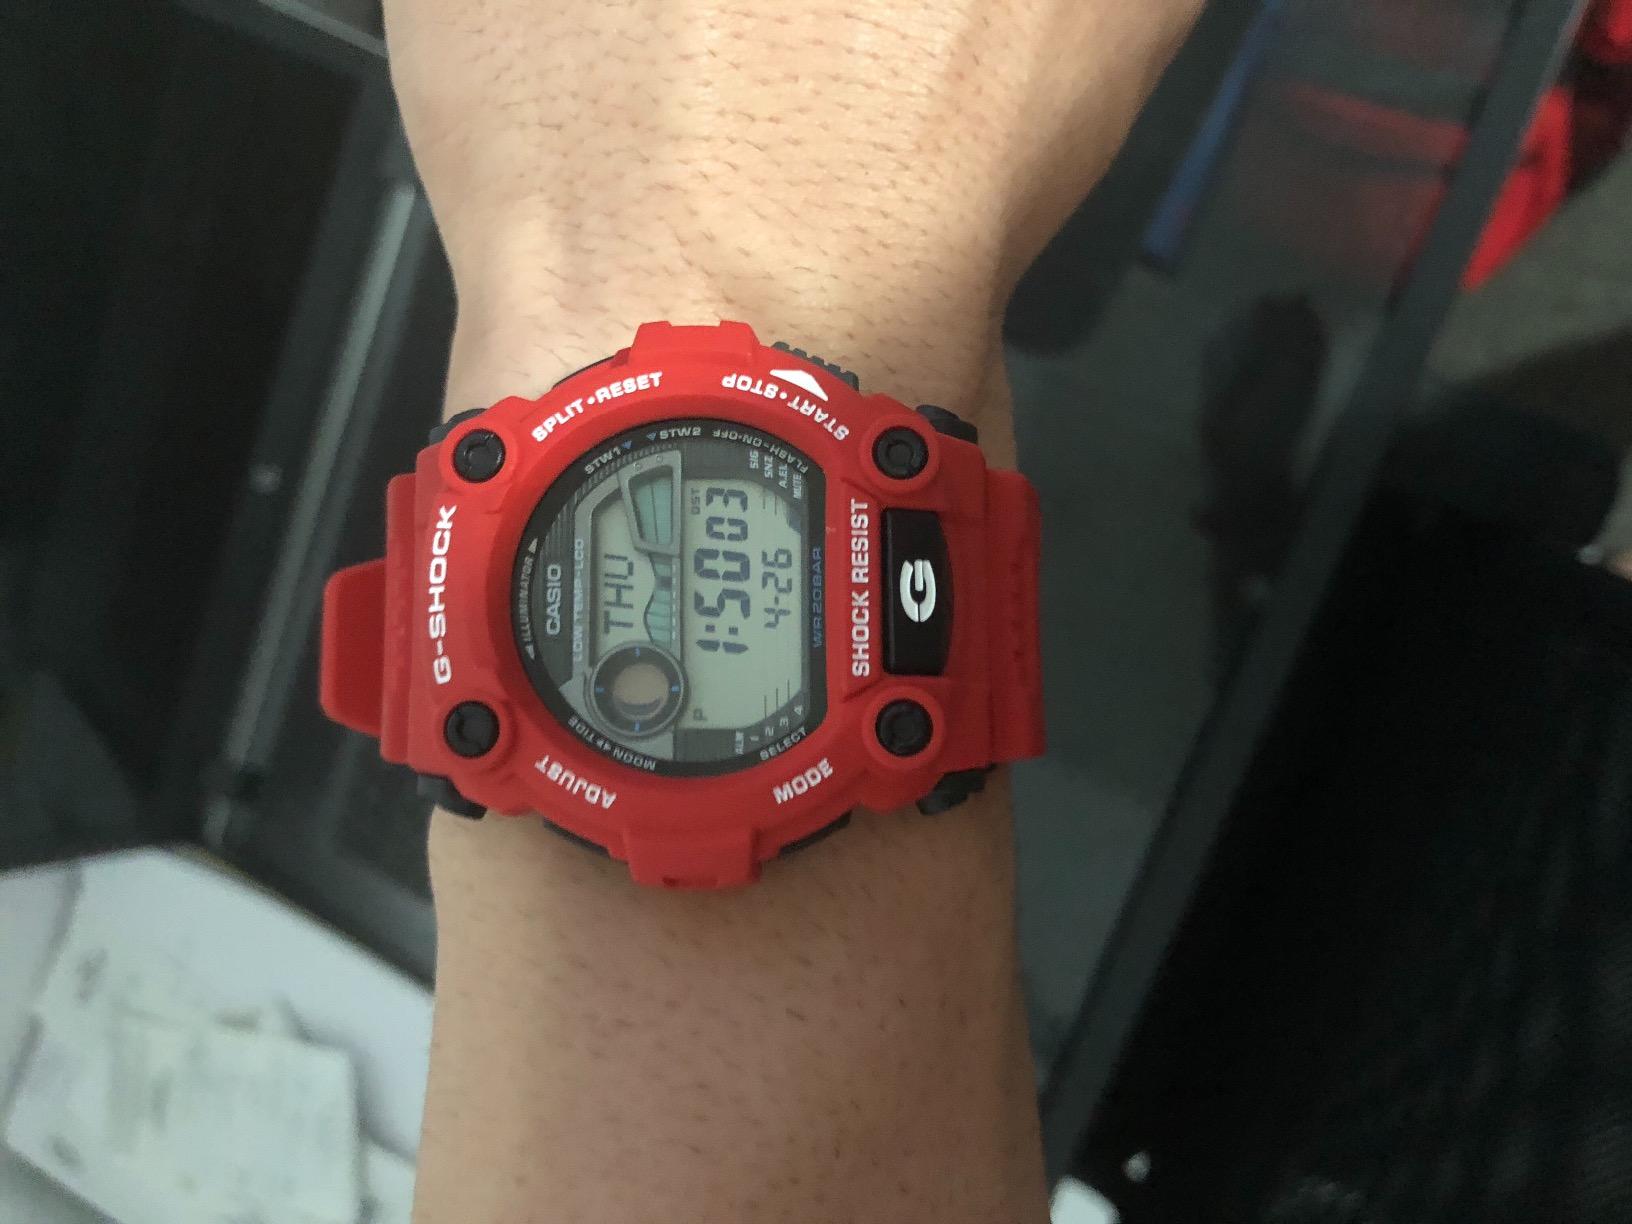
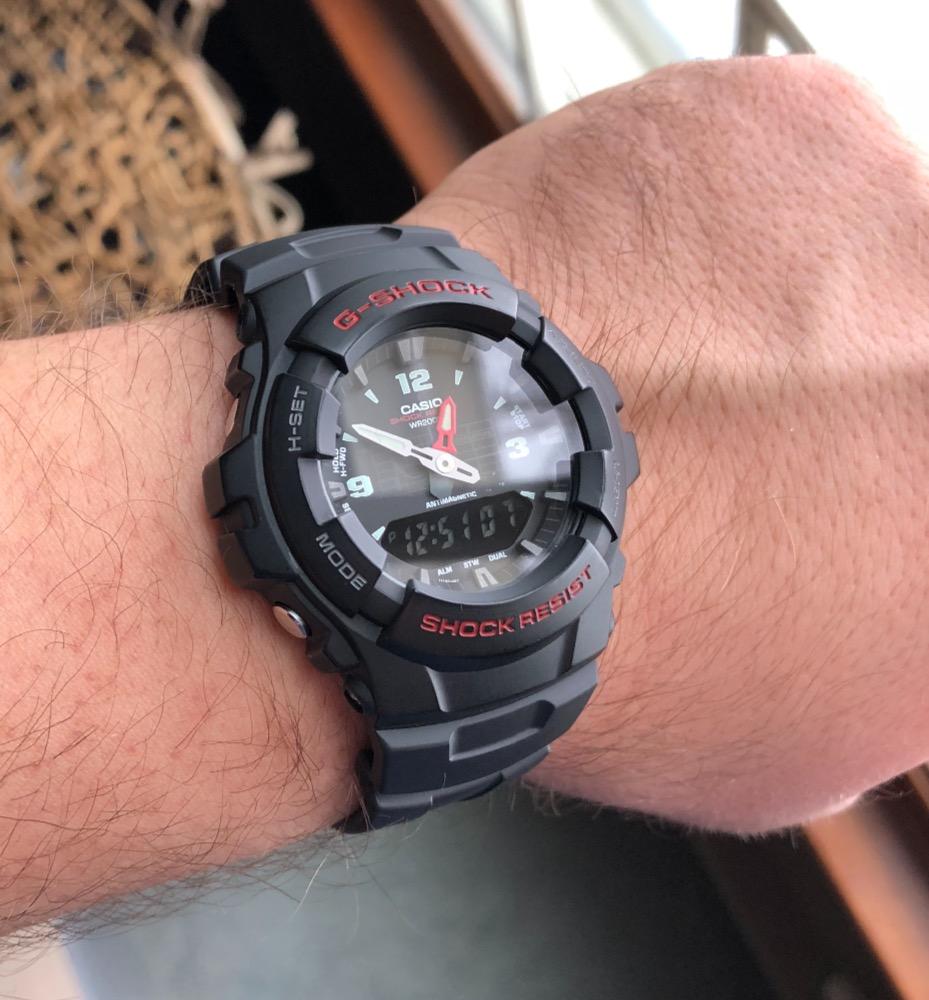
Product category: accessories_watch
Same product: no